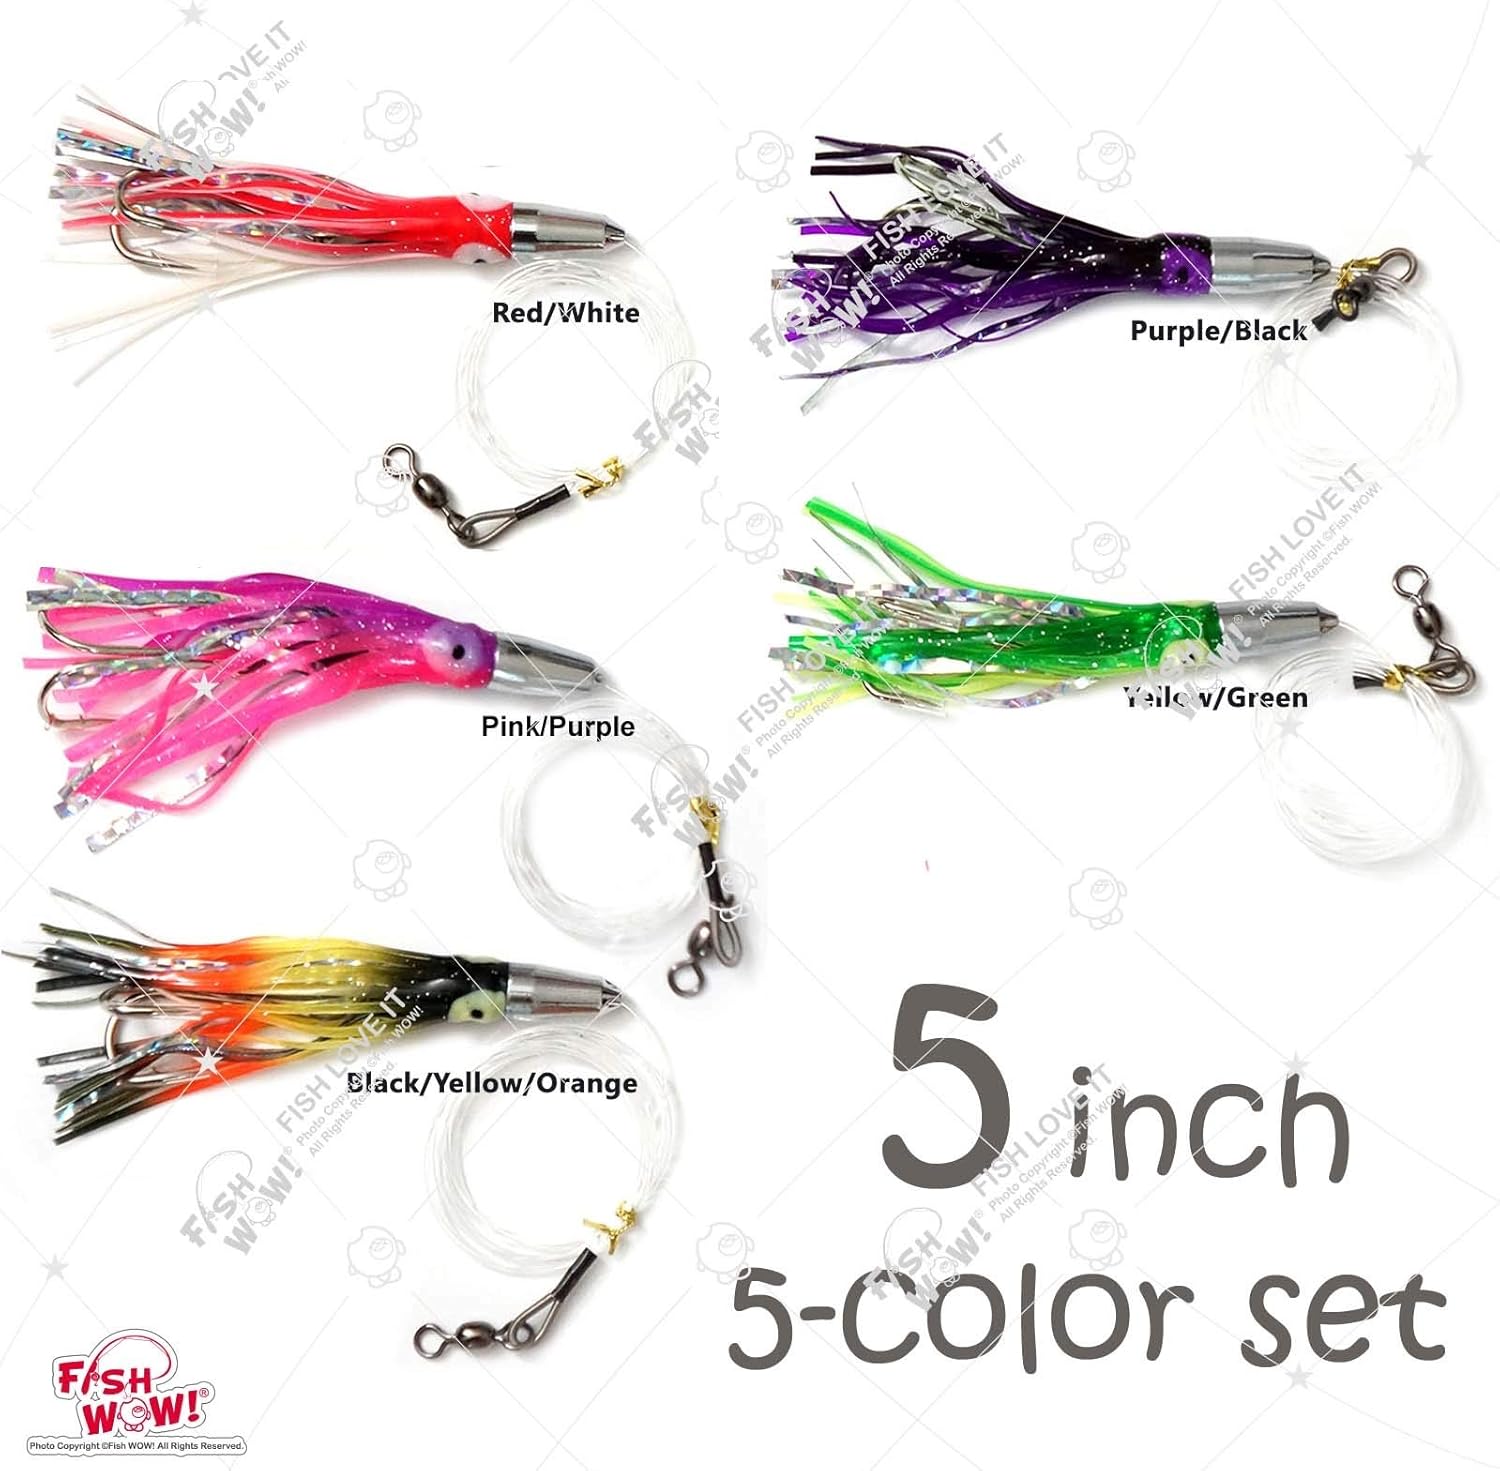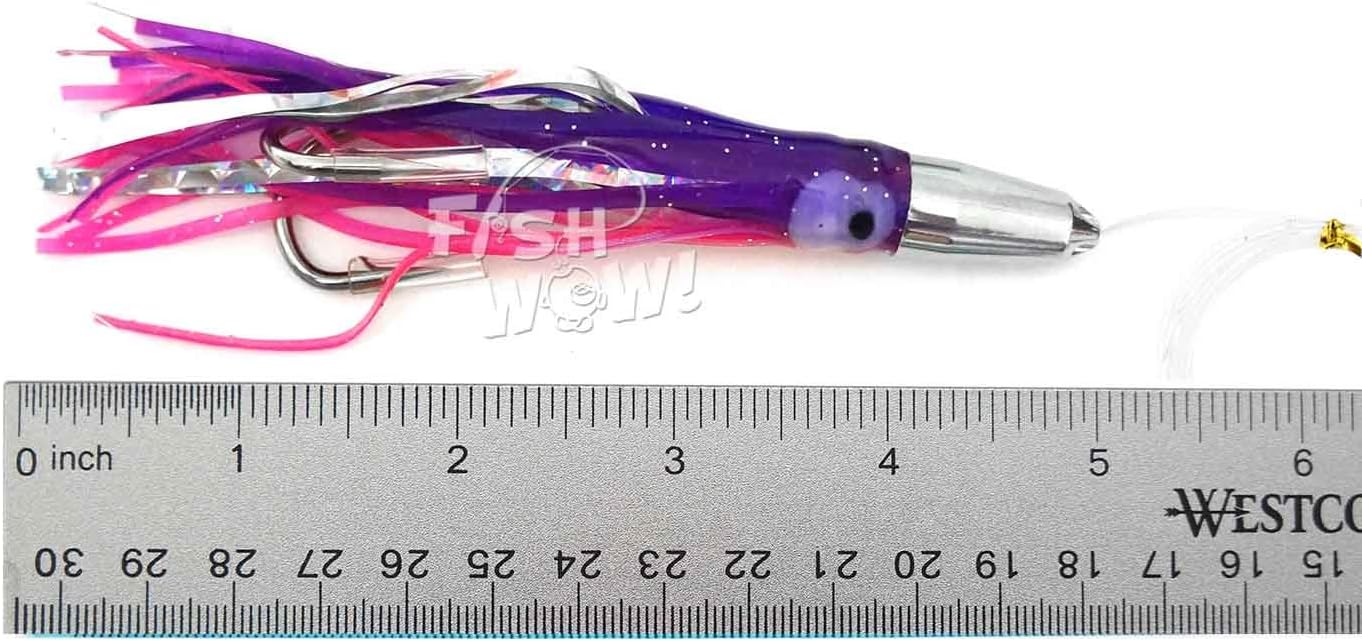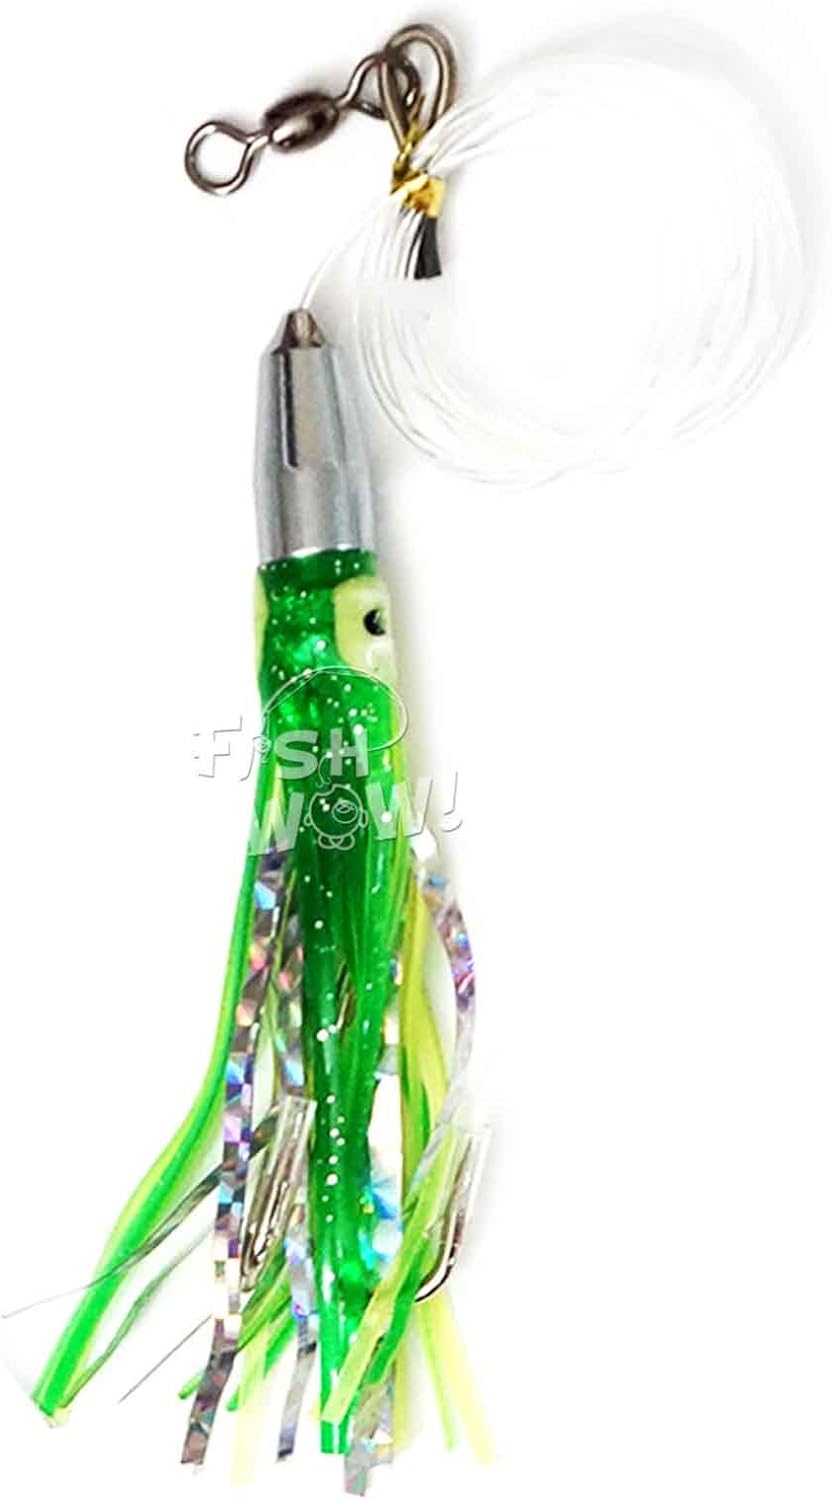
Fish WOW! Qty 5 5" Bullet Super Hex Jet Head Mylar Squid Rig Trolling Rigged Double Hook - 5 Colors Set
Category: Sports & Outdoors
Total is 5 pieces (one of each color). *Length: approx.5 inch. *Weight: 1oz/per. *Pro rigged with 100lb leader and double Tuna hook. *Each Bullet Jet Head Lure is rigged with a double tuna hook. *Top producers for Tuna, Sails, Ono Wahoo, Dorado Mahi Mahi, Marlin, and all Big Game from East to West. *Great for all Saltwater fishing albacore dorado mahi tuna yellowfin bigeye and all big game. *Bubble trail to attract all big game. *These lures leave a huge bubble trail and raise and catch fish!
Features: Total is 5 pieces (one of each color). *Length: approx. 5 inch. *Weight: 1oz/per. | Pro rigged with 100lb leader and double Tuna hook. | Each Bullet Jet Head Lure is rigged with a double tuna hook. Top producers for Tuna, Sails, Ono Wahoo, Dorado Mahi Mahi, Marlin, and all Big Game from East to West. | Great for all Saltwater fishing albacore dorado mahi tuna yellowfin bigeye and all big game. | Bubble trail to attract all big game. These lures leave a huge bubble trail and raise and catch fish!